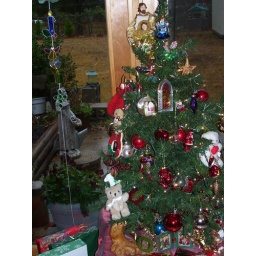
One of the many mini trees around the house